Kalamazoo/Battle Creek International Airport

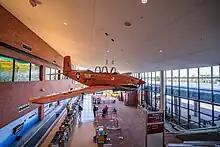
A view of the new terminal and the airline ticket counter. The aircraft in the foreground is a Beechcraft T-34 Mentor loaned to the airport for display.

Kalamazoo Airport is used by transient and local private pilots flying for personal reasons, business, or recreation. Many local pilots keep their aircraft in the south T-hangar complex.